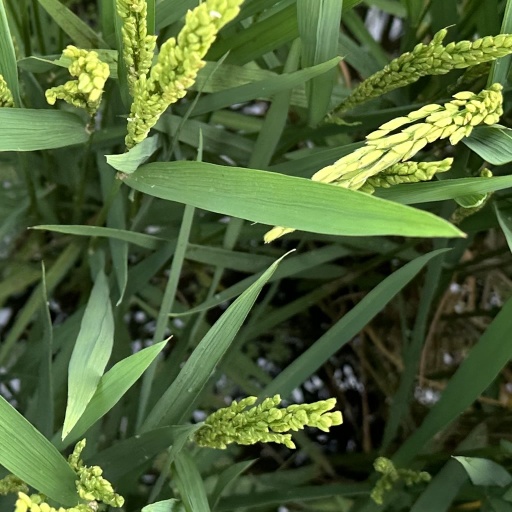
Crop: rice